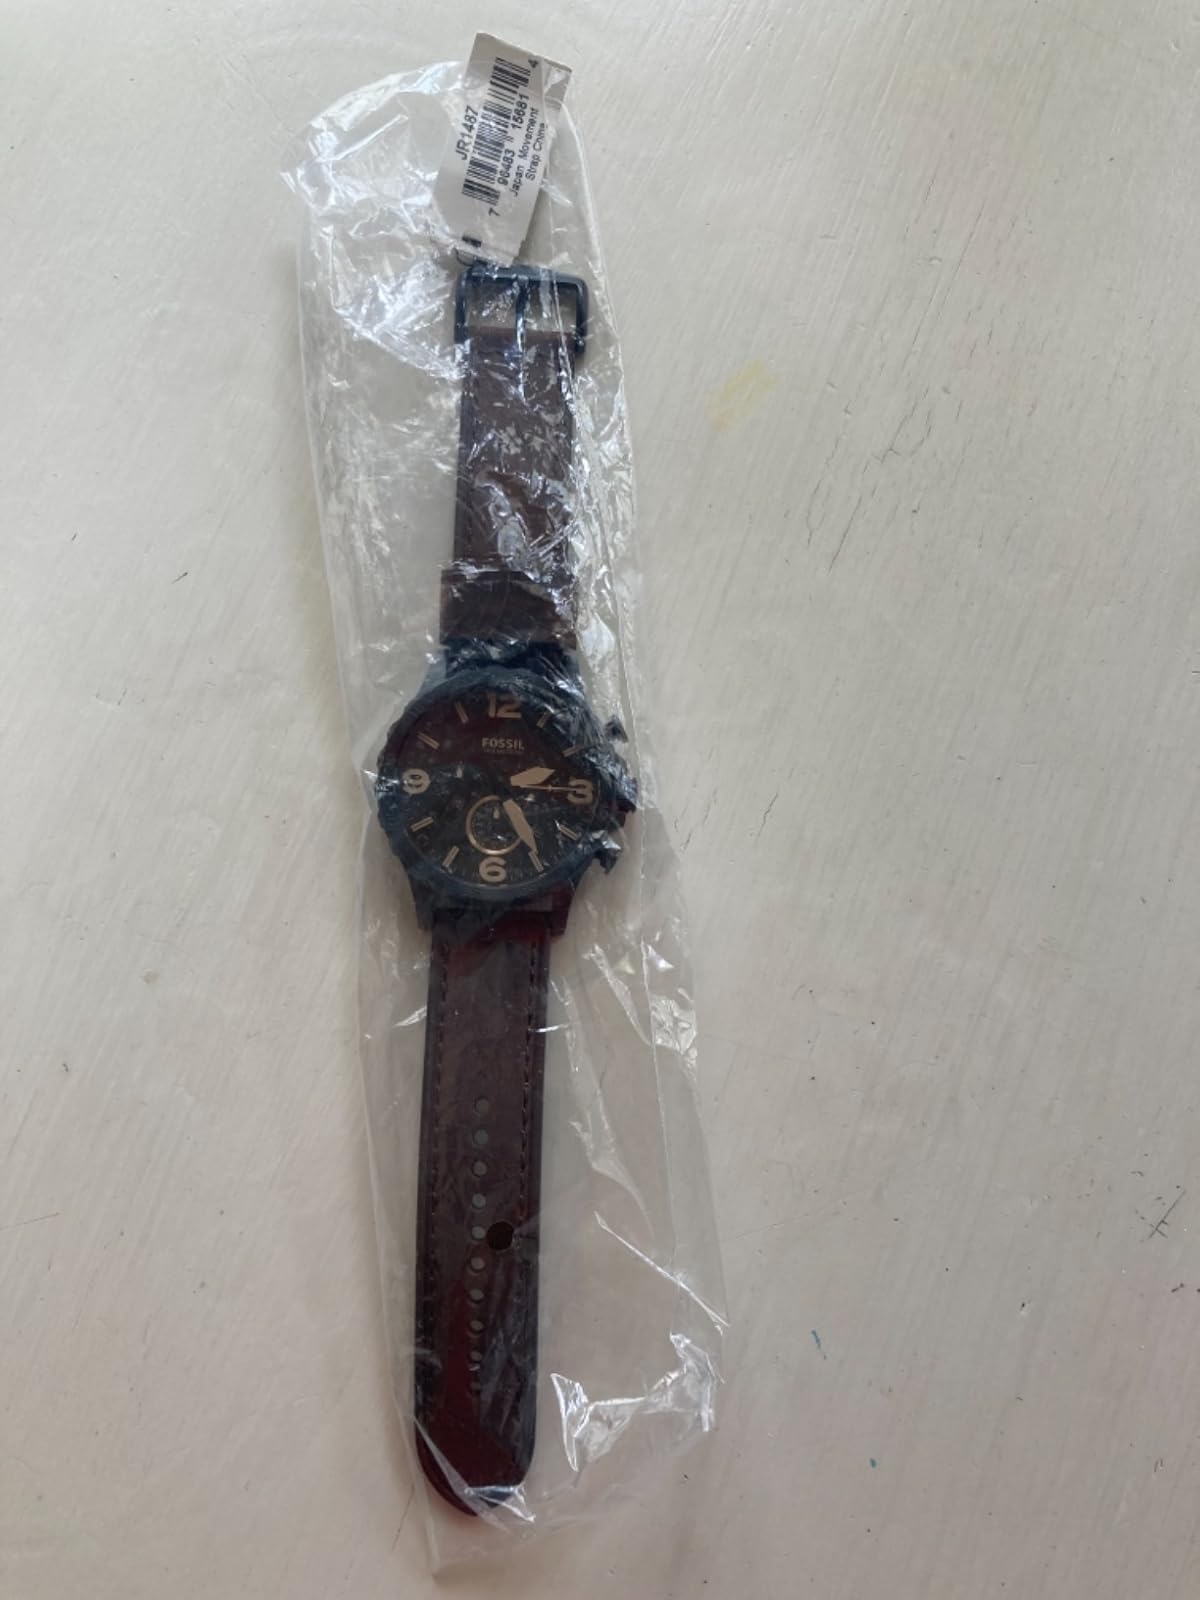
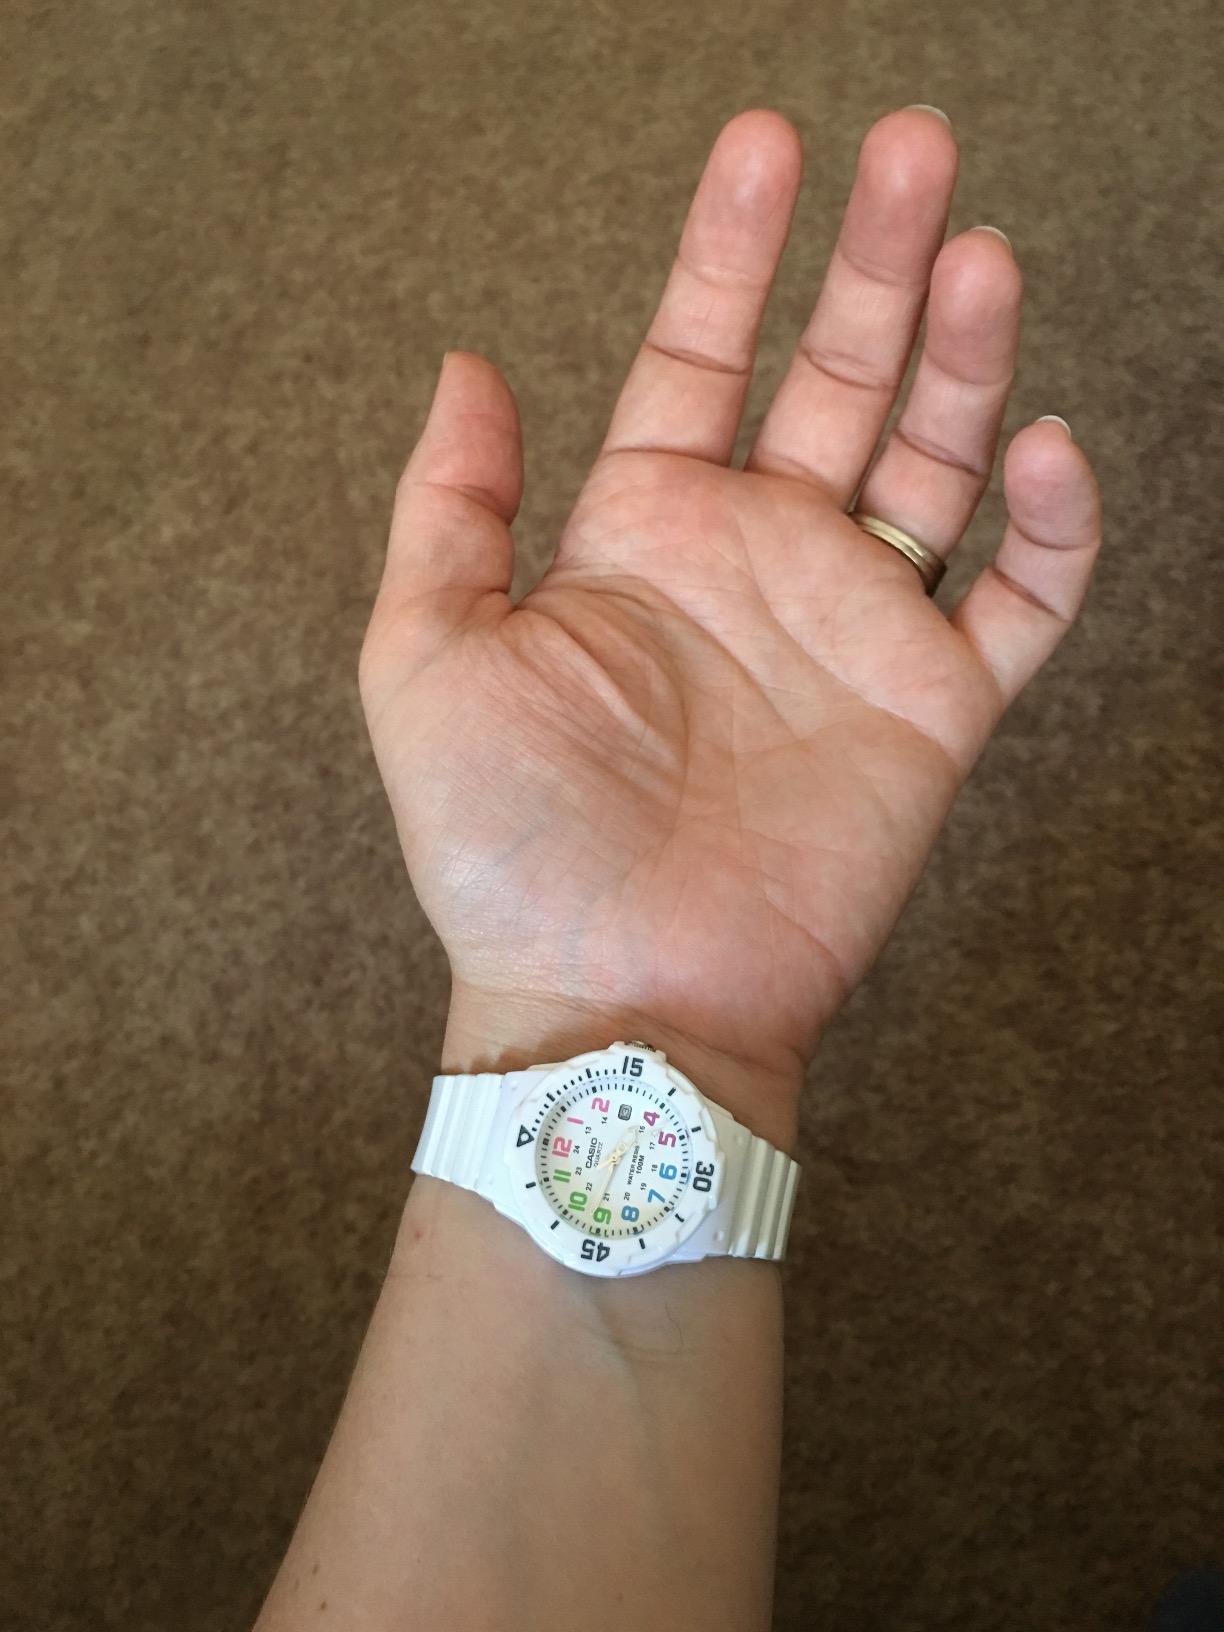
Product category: accessories_watch
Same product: no